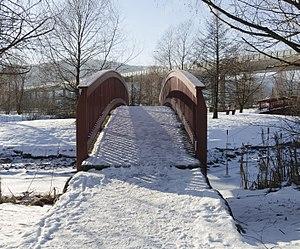
Drammen est une ville norvégienne située dans le comté de Buskerud, dont elle est le centre administratif. Elle comptait 69 430 habitants au 1ᵉʳ janvier 2019.